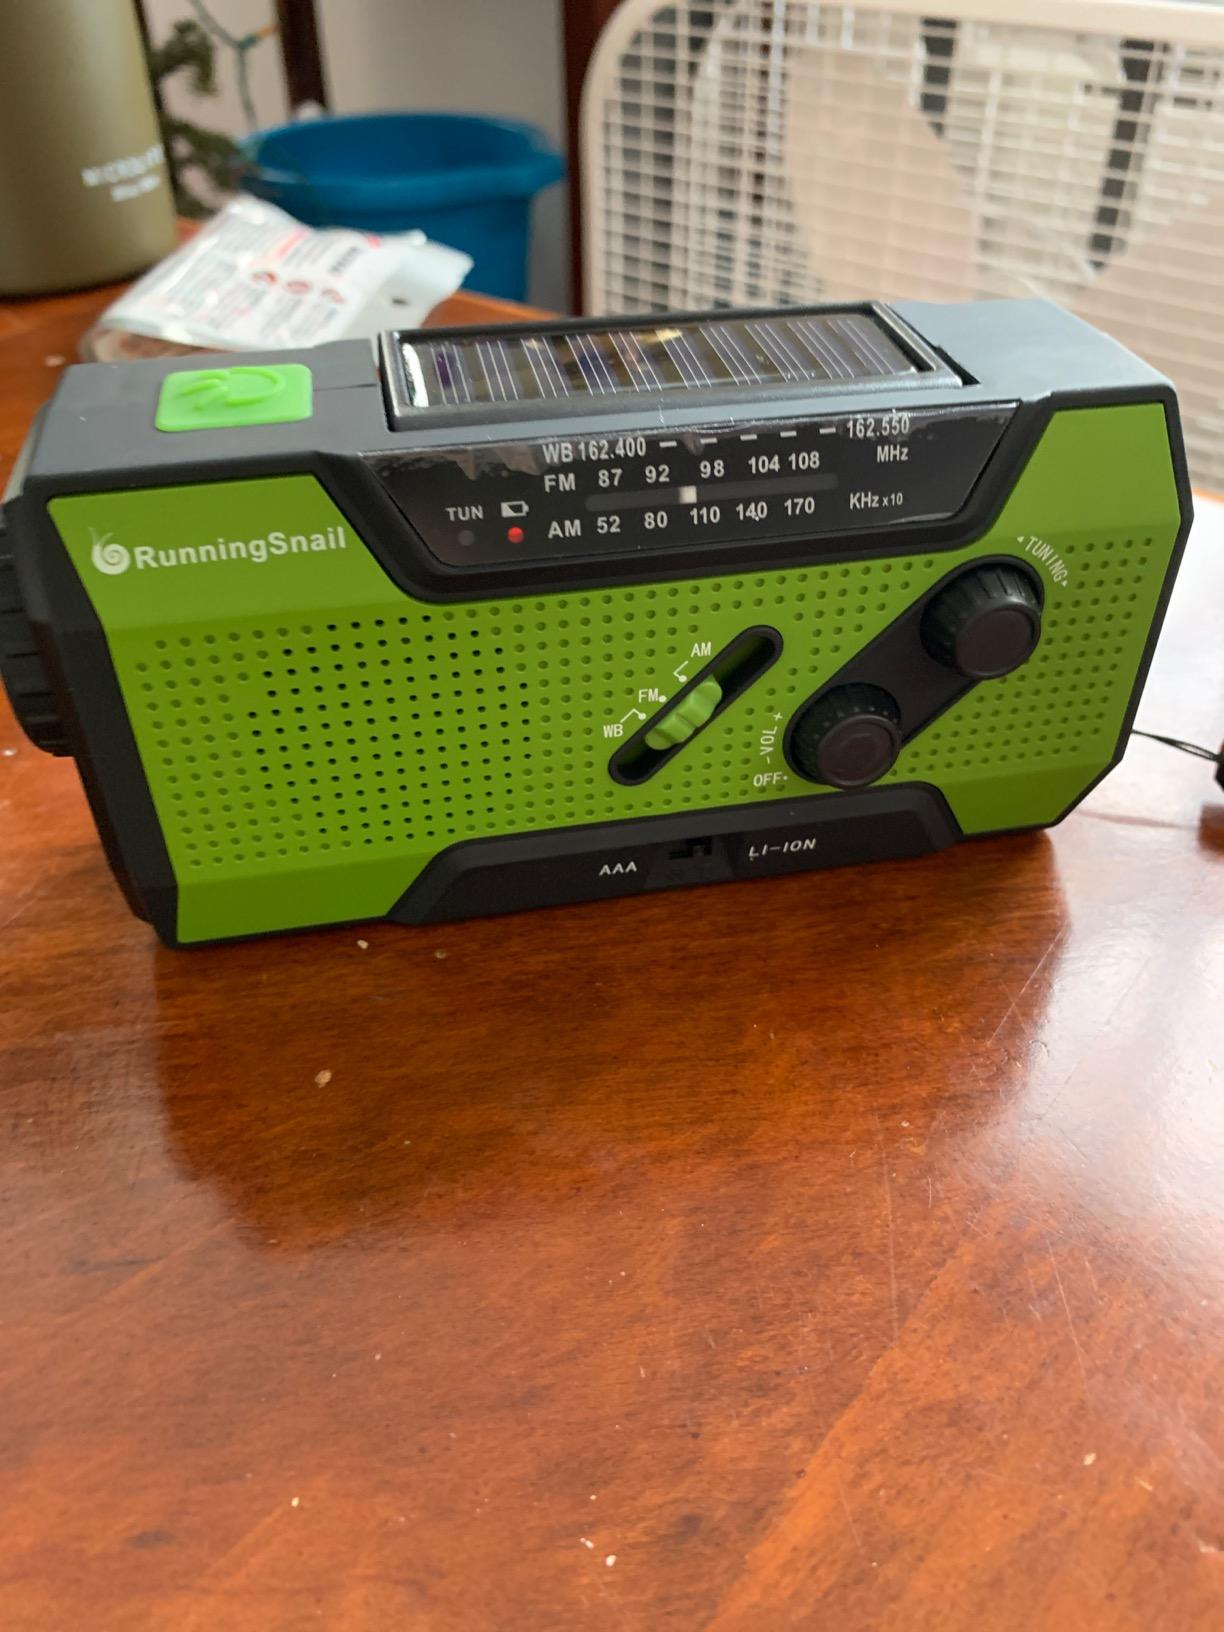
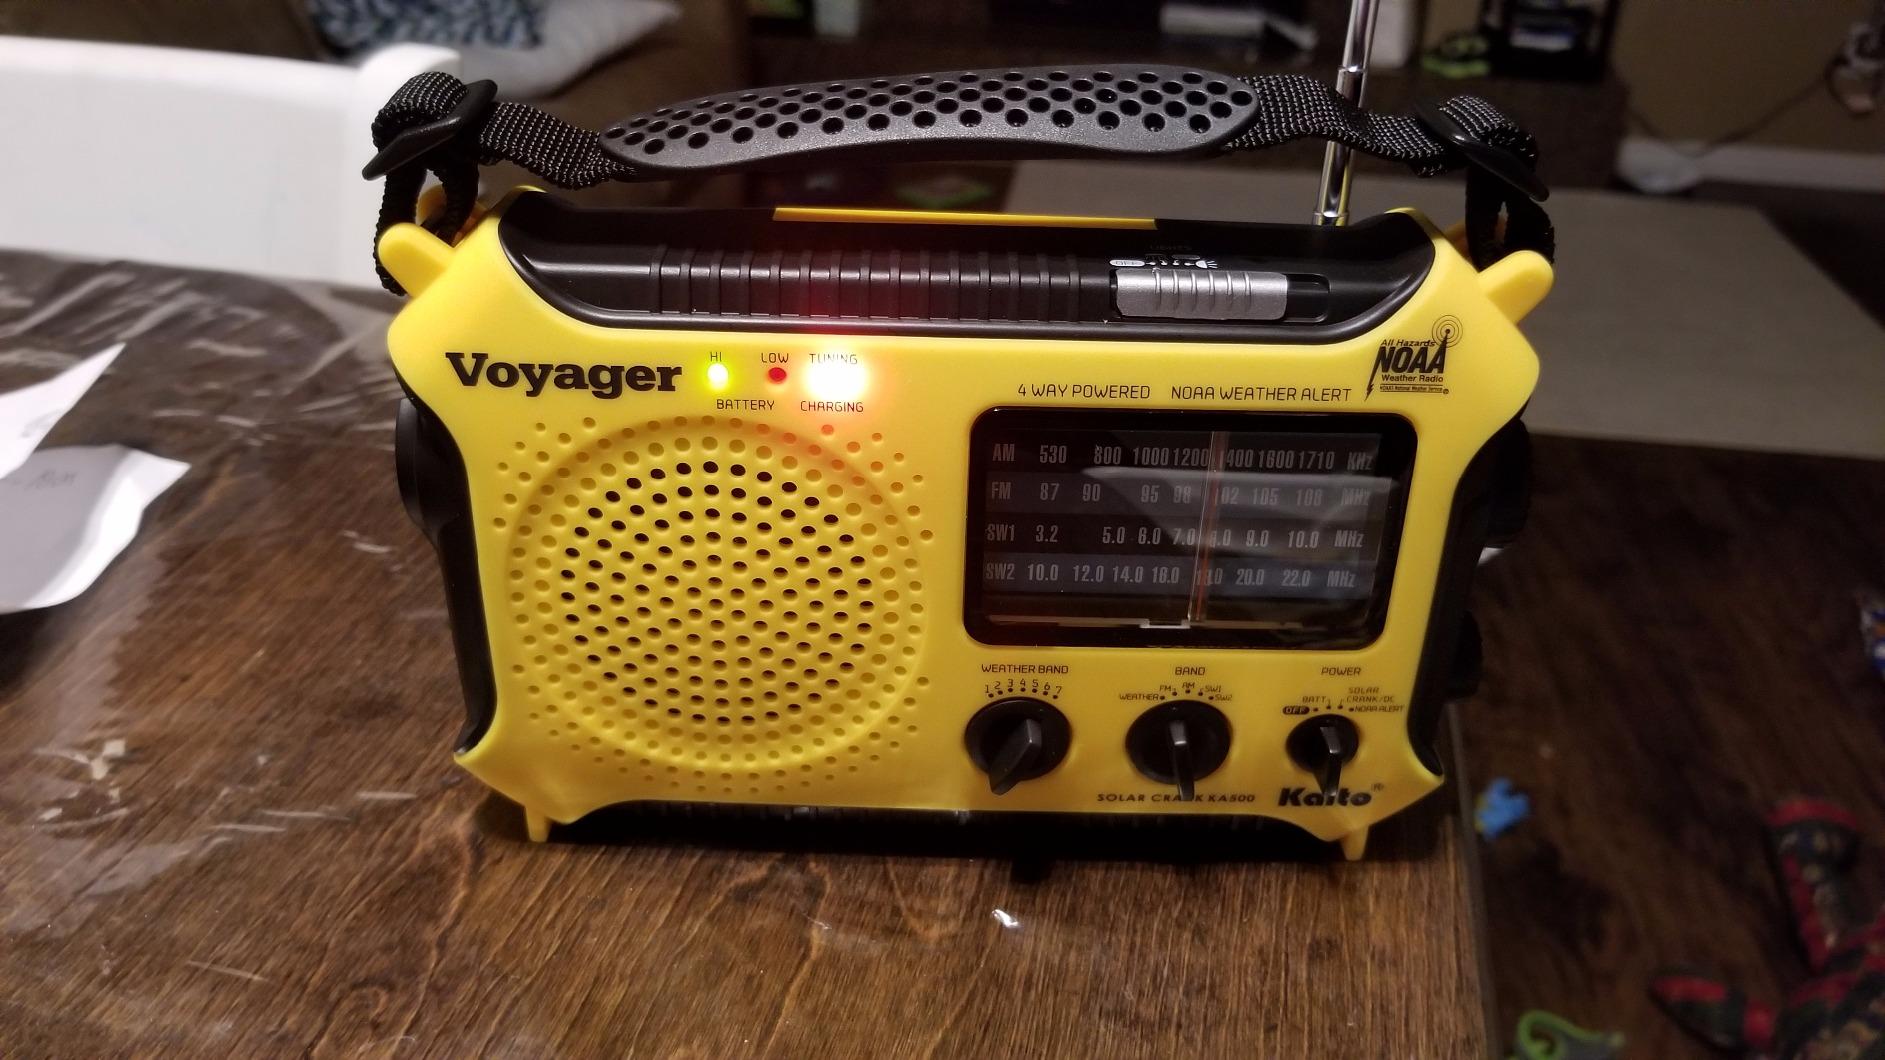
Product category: radio
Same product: no